Arun Krushnaji Kamble

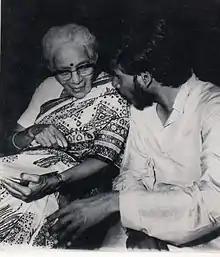
Arun Kamble and Maisaheb Ambedkar in Dalit Panther days.

Kamble was born on 14 March 1953, in Mahar Dalit family of village-Kargani, Atpadi near Sangli. He was a follower of Dr. B. R. Ambedkar as Dr. Ambedkar was an inspiration to him. His mother and father both were School Headmaster in Sangli. His mother Shantabai Kamble and father Krushnaji Kamble have written autobiographies called "Majya Jalmachi Chittarkatha" and "Mi Krushna" respectively. His father was a well known personality in Kargani district.